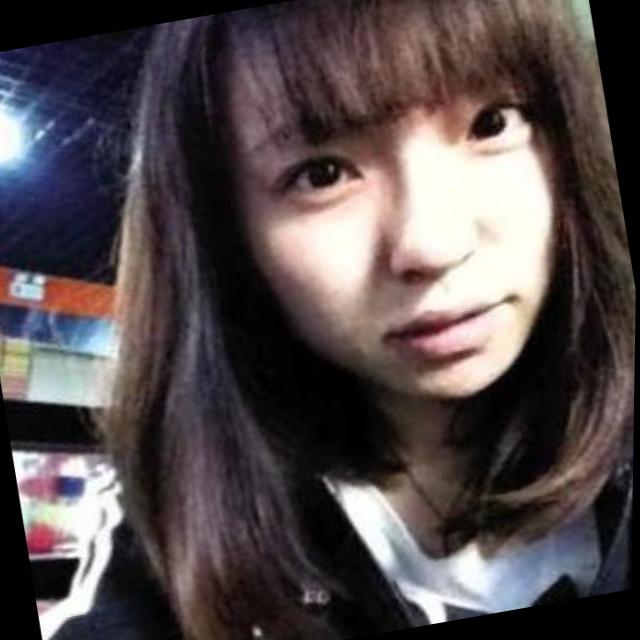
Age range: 21-44